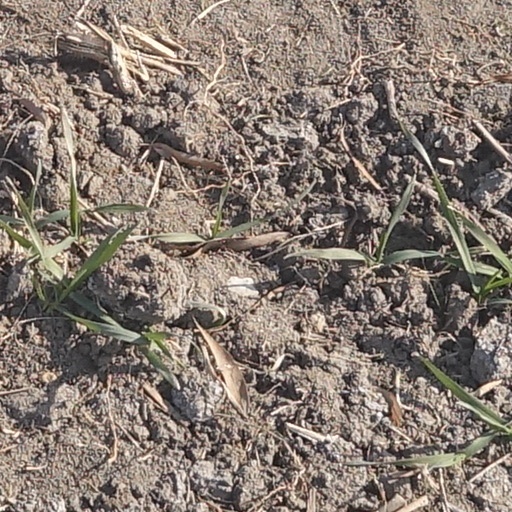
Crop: wheat